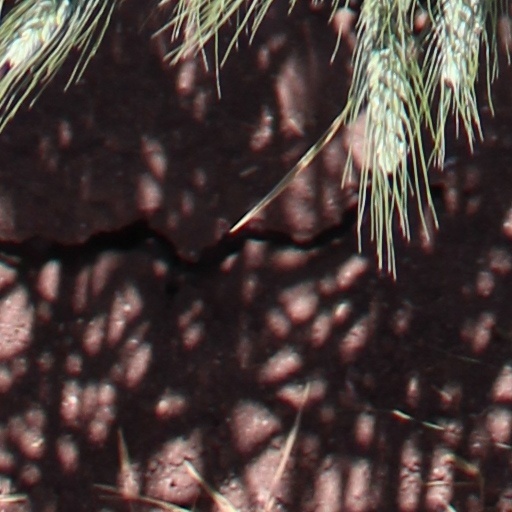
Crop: wheat